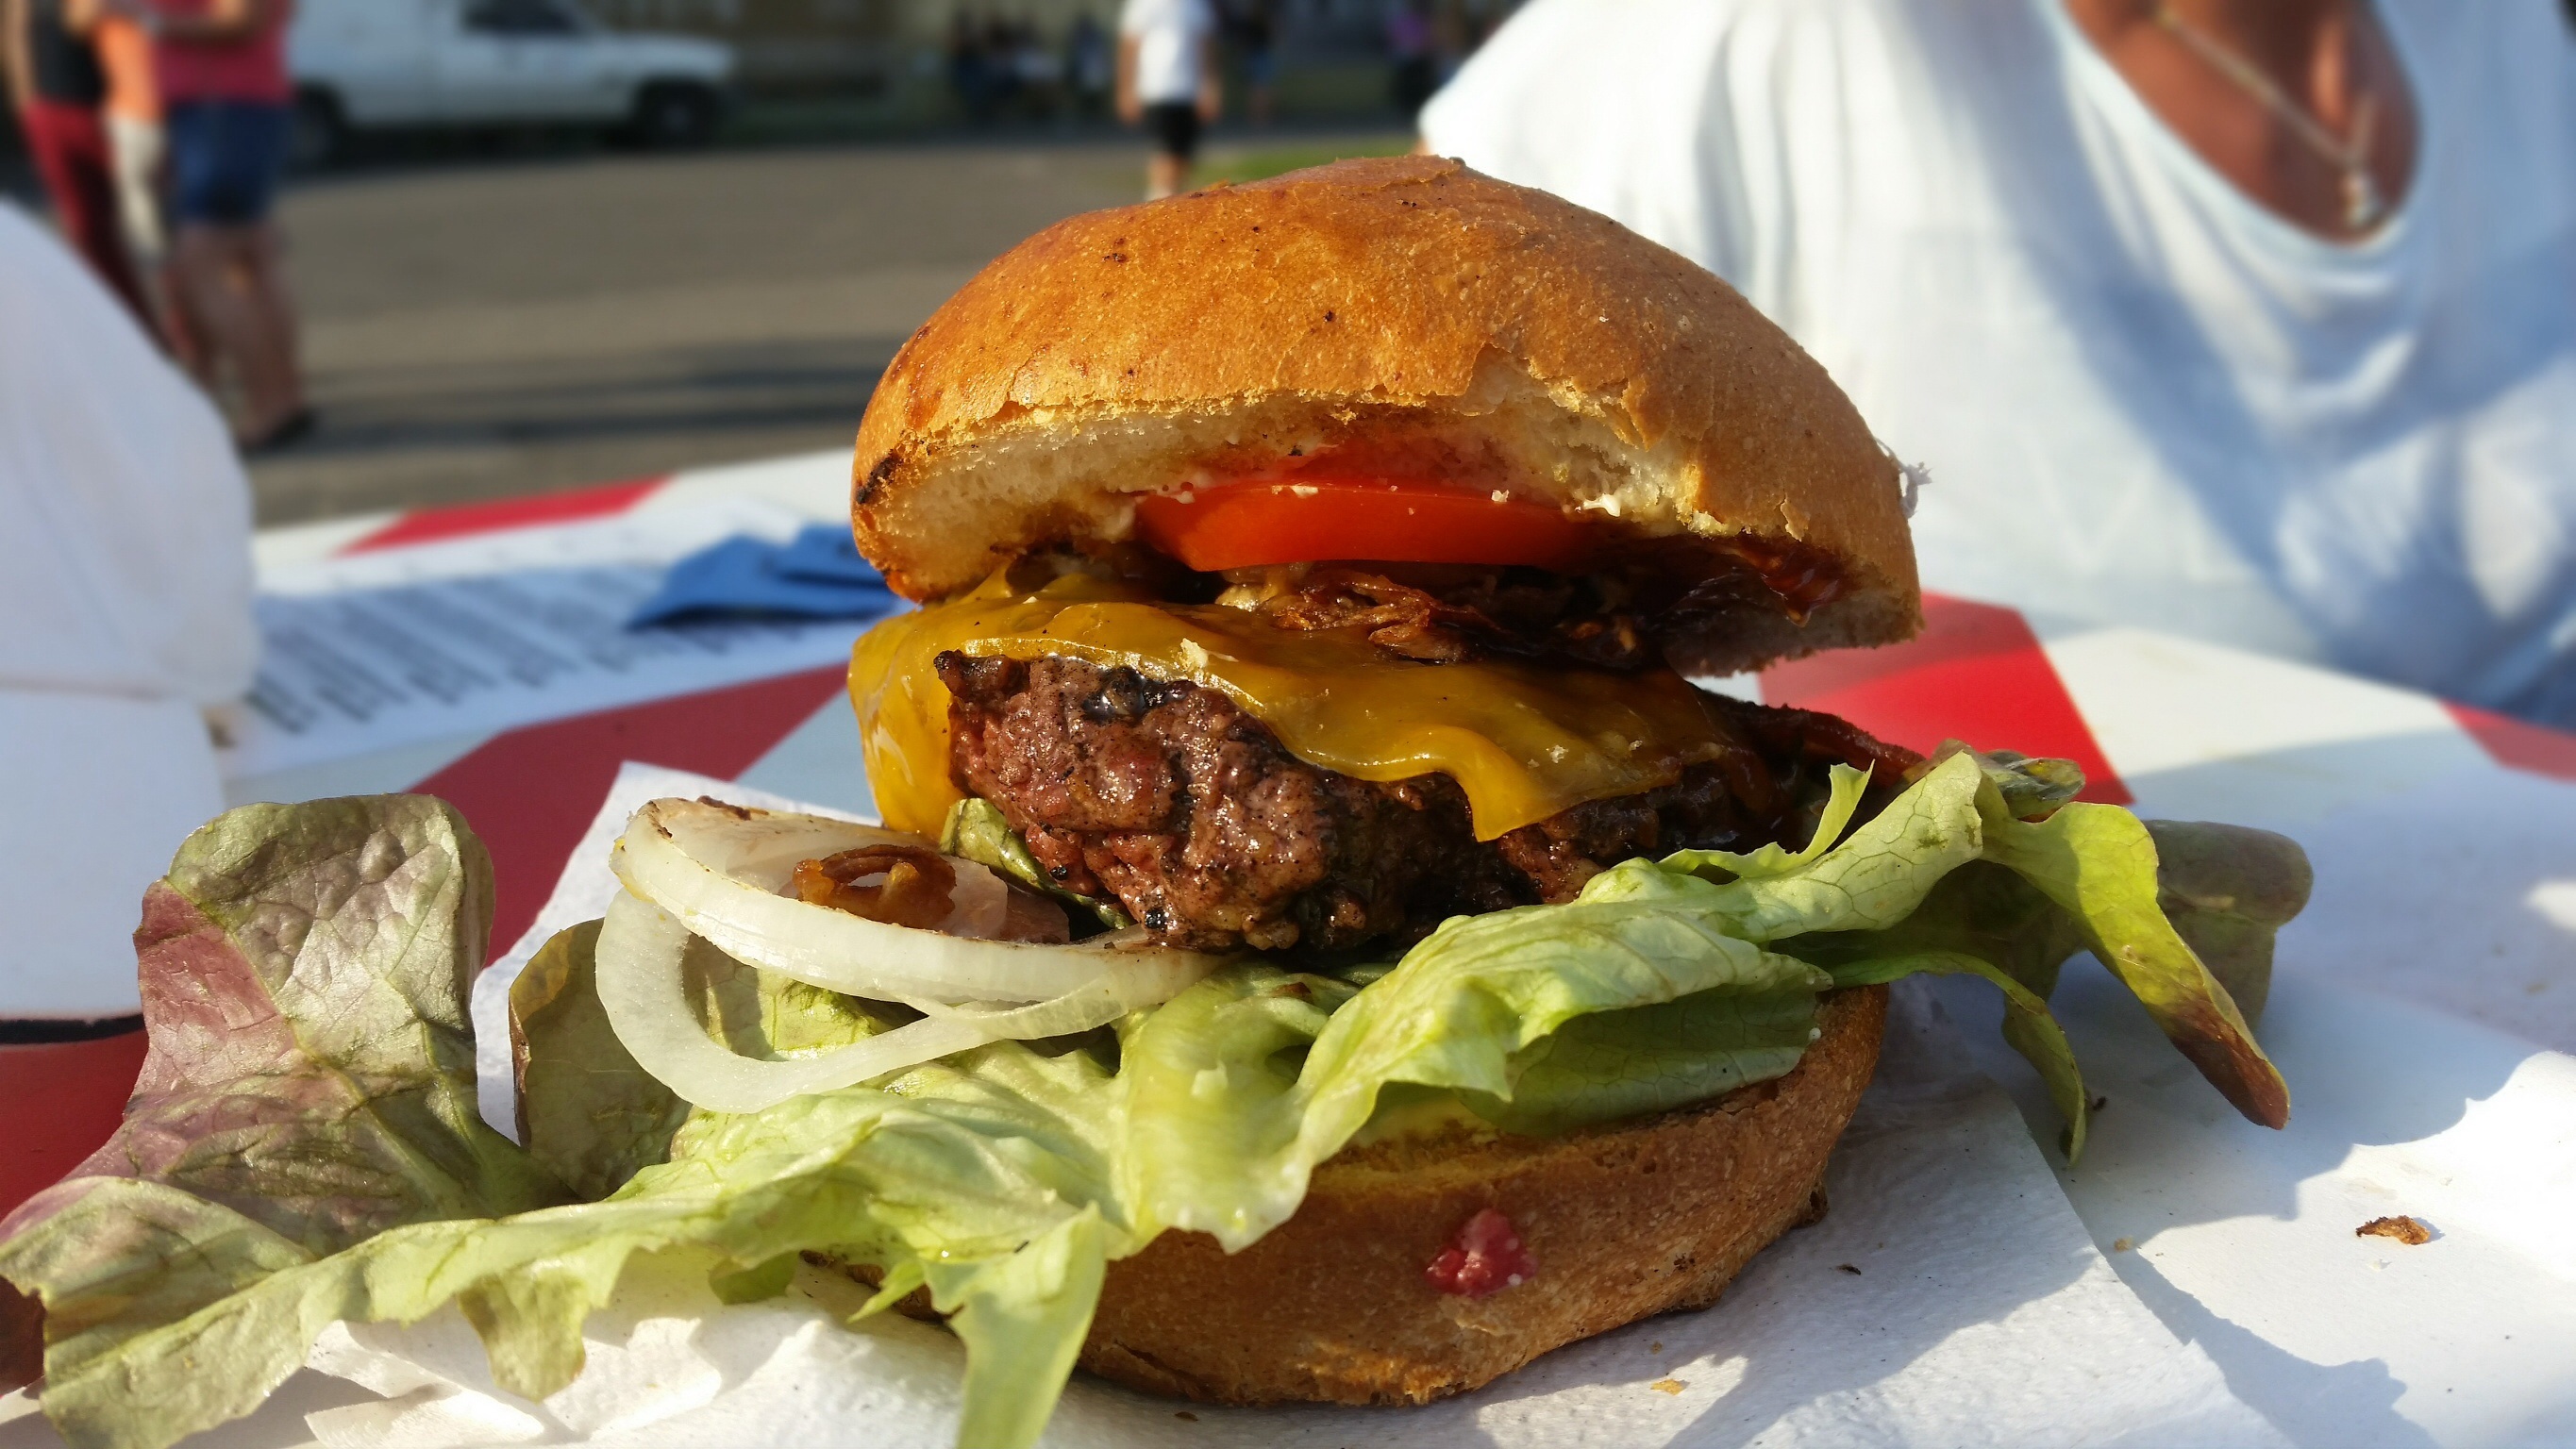
restaurant, dish, meal, food, fast food, meat, lunch, hamburger, burger, sandwich, cheeseburger, vegetables, slider, veggie burger, pulled pork